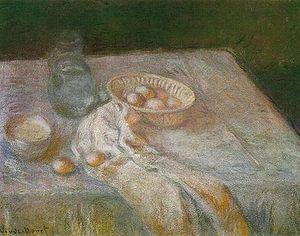
La Nature morte aux œufs, appelée aussi Les Œufs, est un tableau réalisé par le peintre impressionniste Claude Monet en 1907. Il se trouve dans une collection privée aux États-Unis.
Ce tableau rassemble les peintures de Claude Monet, par dates, et par thèmes à chaque fois que cela était pertinent. Les séries qui font déjà l'objet d'un article ne sont mentionnées que par le lien.
Claude Monet, né le 14 novembre 1840 à Paris et mort le 5 décembre 1926 à Giverny, est un peintre français et l’un des fondateurs de l'impressionnisme.